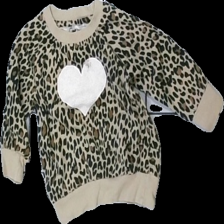
View: front
Type: Sweater
Category: Children
Brand: Mywear (Ica)
Colors: Black, Beige, Brown
Material: 100% cotton
Pattern: Animal print
Cut: Regular, C-collar
Size: 86
Season: All
Price range: <50
Recommended usage: Export
Comment: washed out